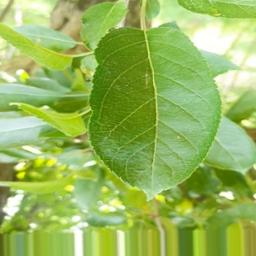
Label: Healthy